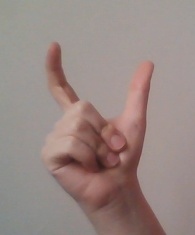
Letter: nun